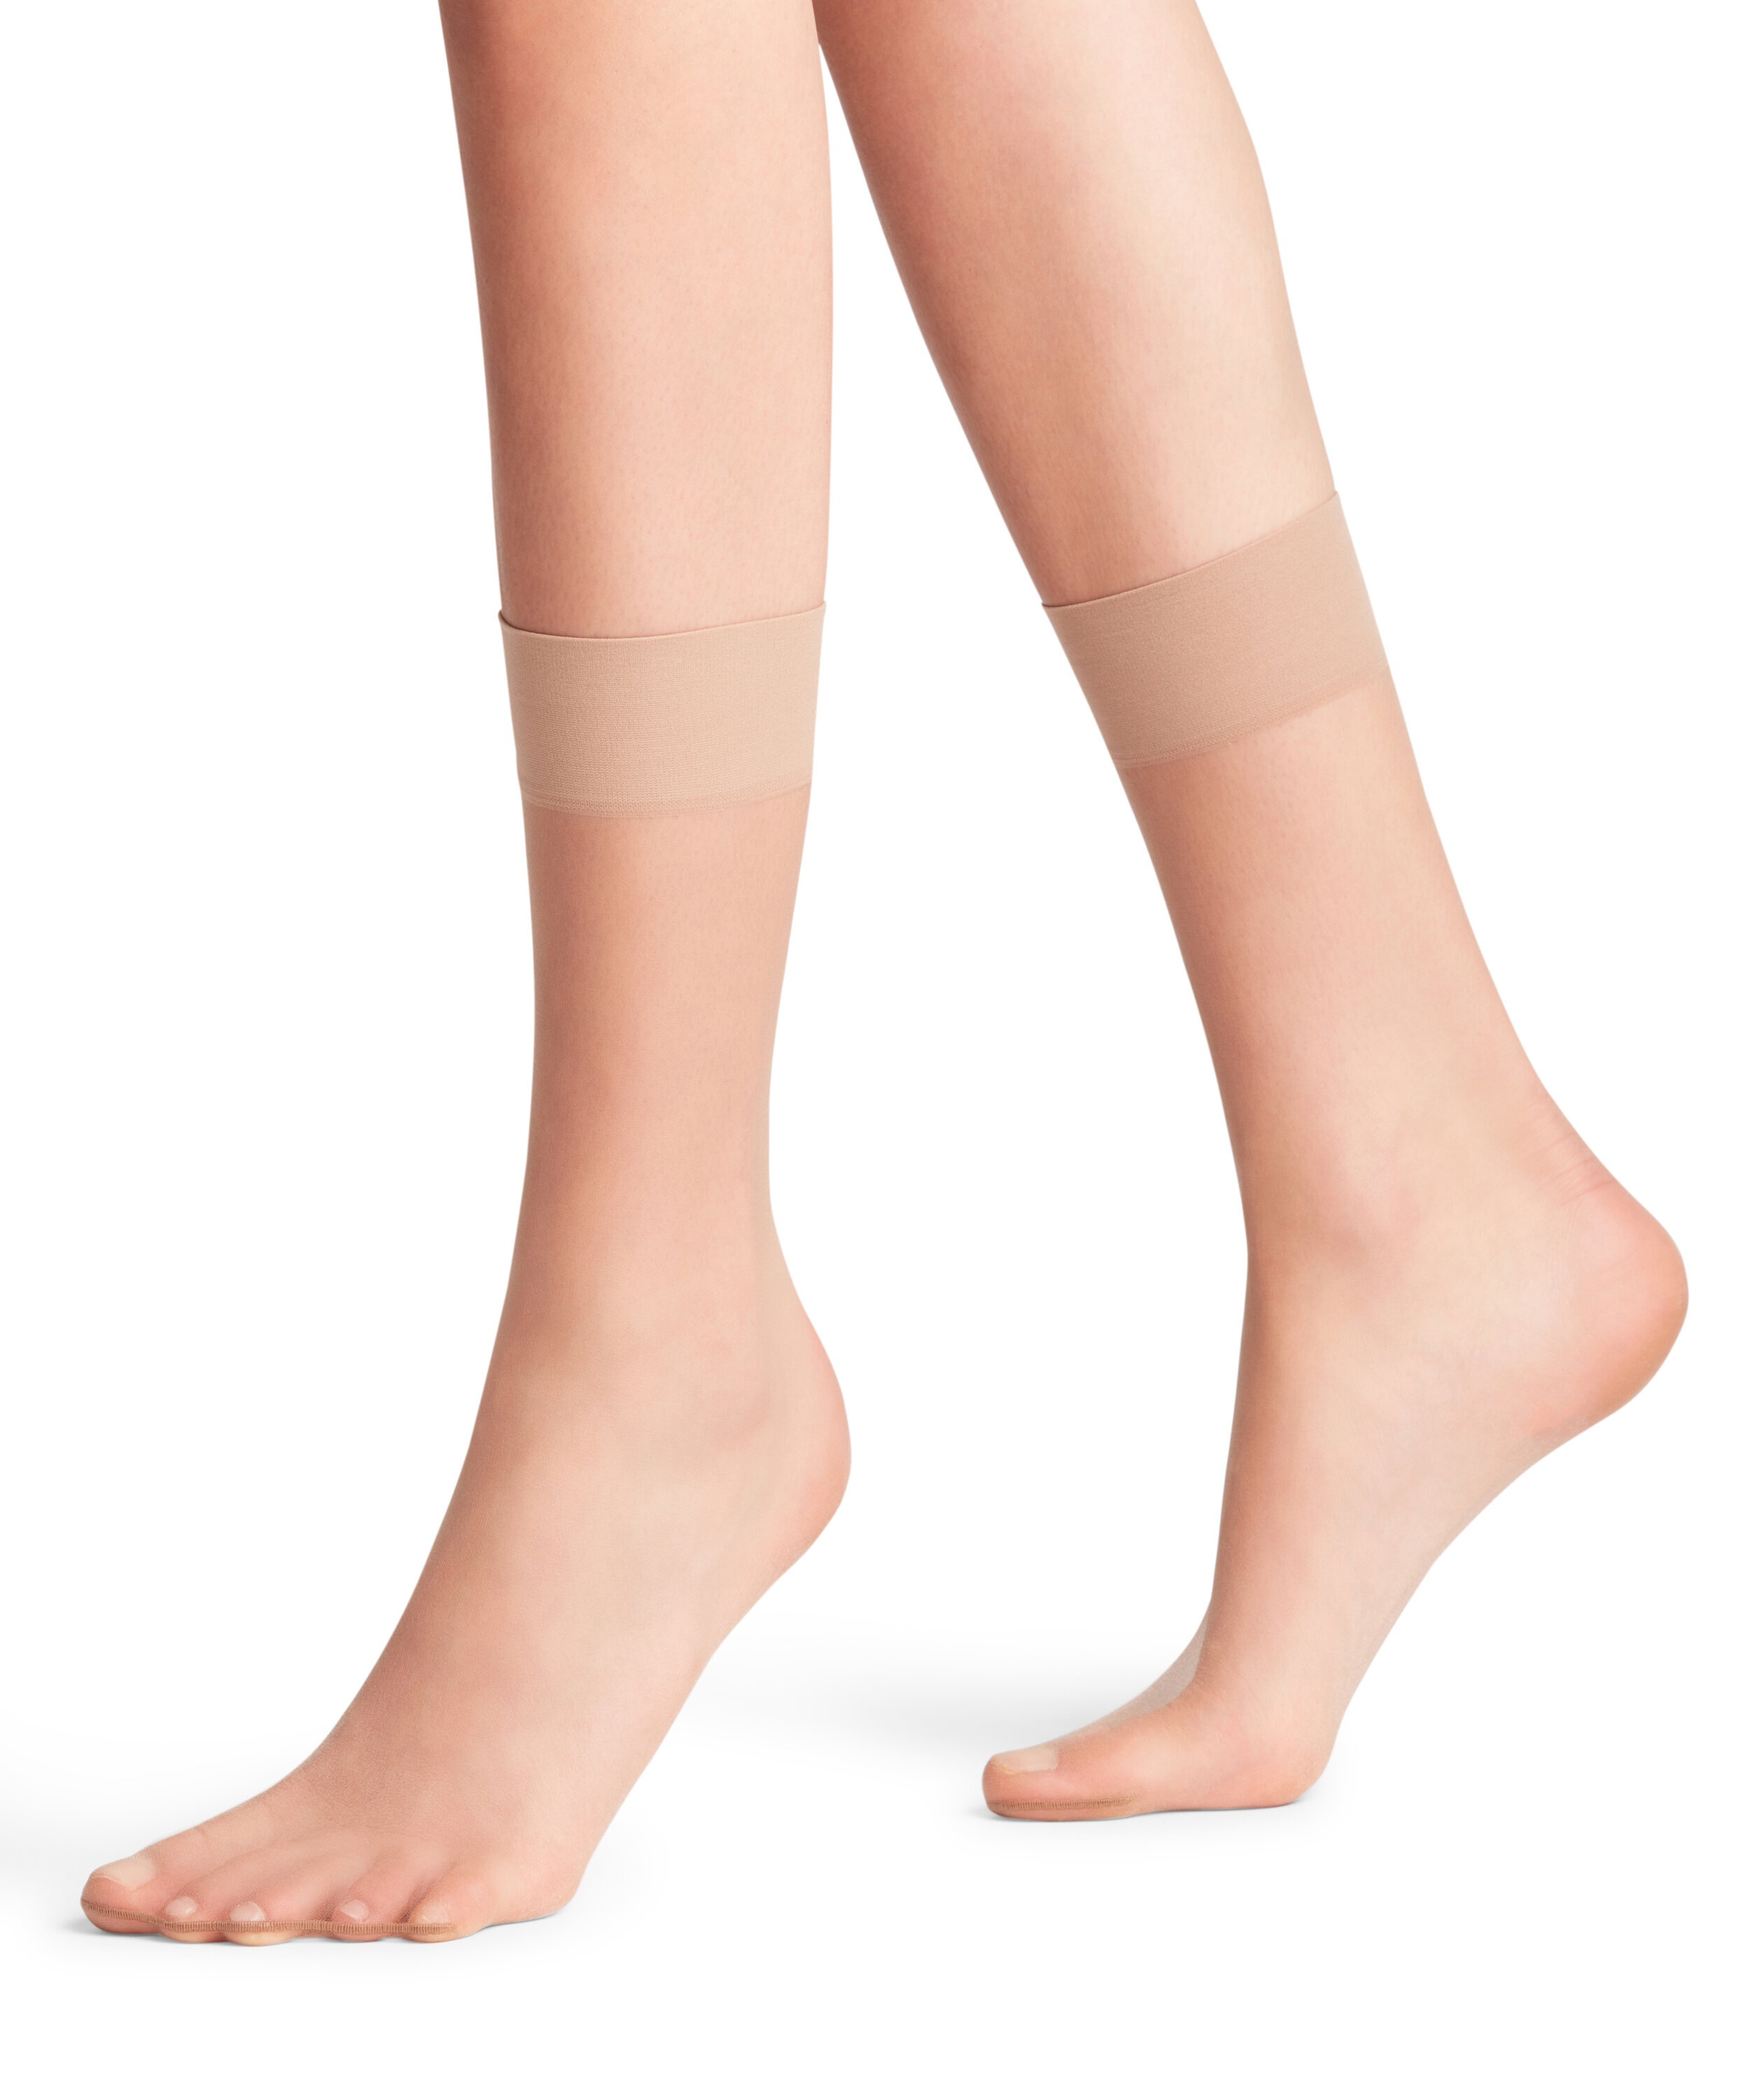
FALKE Shelina 12 DEN Damen
Sommerliches Feinsöckchen in verschiedenen Hautfarben. Wie Make up auf der Haut - verleiht Ihren Füßen eine einzigartige Natürlichkeit. Ein Söckchen, das allen Anforderungen stand hält. Weich, formschön mit extra weichem Bündchen. 12 den appearance. Höchster Tragekomfort durch perfekte FALKE-Passform. Farbe brasil Material 50 % Polyamid 50 % Polyurethan Altersgruppe Erwachsene Zielgruppe Weiblich Pflegehinweise 30°C Pflegeleicht Nicht bleichen Nicht im Wäschetrockner trocknen Nicht bügeln Nicht trockenreinigen Suchfarbe Beige
Brand: Falke
Category: Apparel & Accessories > Clothing > Socks > Panty Socks